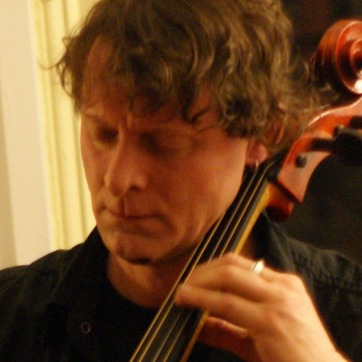
Material: skin